Elaboration likelihood model

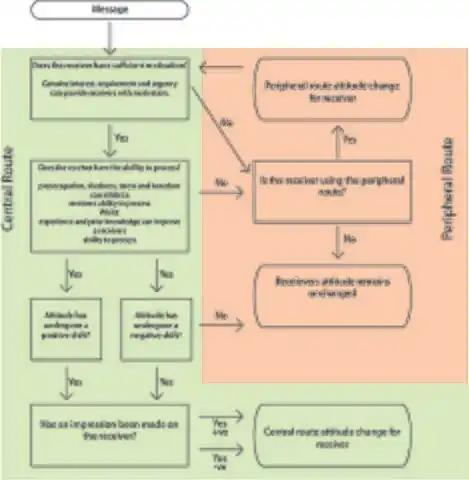
ELM diagram

The central route is used when the message recipient has the motivation as well as the ability to think about the message and its topic. When people process information centrally, the cognitive responses, or elaborations, will be much more relevant to the information, whereas when processing peripherally, the individual may rely on heuristics and other rules of thumb when elaborating on a message. Being at the high end of the elaboration continuum, people assess object-relevant information in relation to schemas that they already possess, and arrive at a reasoned attitude that is supported by information. It is important to consider two types of factors that influence how and how much one will elaborate on a persuasive message. The first are the factors that influence our motivation to elaborate, and the second are the factors that influence our ability to elaborate. Motivation to process the message may be determined by a personal interest in the subject of the message, or individual factors like the need for cognition. However, if the message recipient has a strong negative attitude toward the position proposed by the message, a boomerang effect (an opposite effect) is likely to occur. That is, they will resist the message and may move away from the proposed position. Two advantages of the central route are that attitude changes tend to last longer and are more predictive of behavior than the changes from the peripheral route. Overall, as people's motivation and ability to process the message and develop elaborations decreases, the peripheral cues present in the situation become more important in their processing of the message.